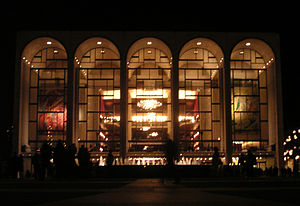
Lincoln Center
Metropolitan Opera House ved Lincoln Center.
Lincoln Center er et amerikansk kulturcentrum på Manhattan i New York City, opført 1959–67. Det huser elleve kulturinstitutioner: